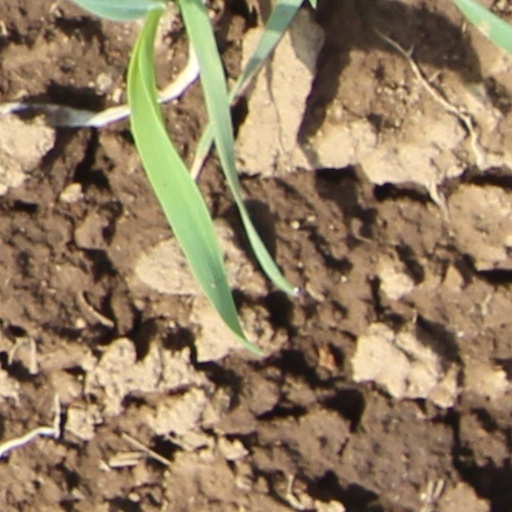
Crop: wheat